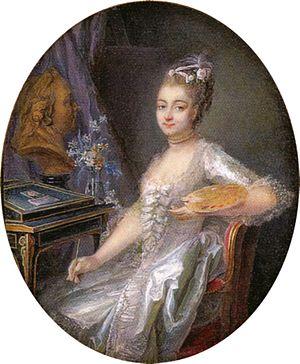
Adélaïde Labille-Guiard, dite aussi Adélaïde Labille des Vertus, née le 11 avril 1749 à Paris, où elle est morte le 24 avril 1803, est une artiste peintre, miniaturiste et pastelliste française.